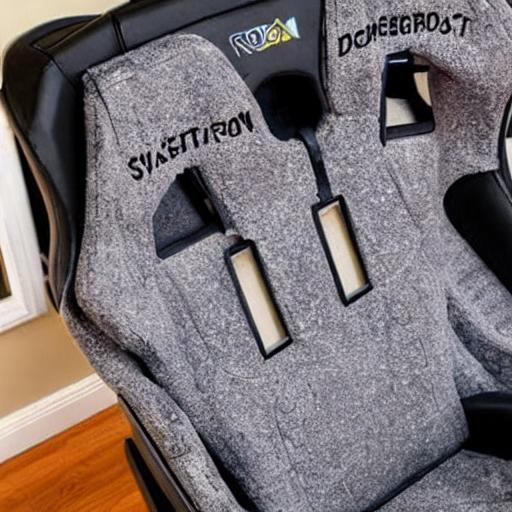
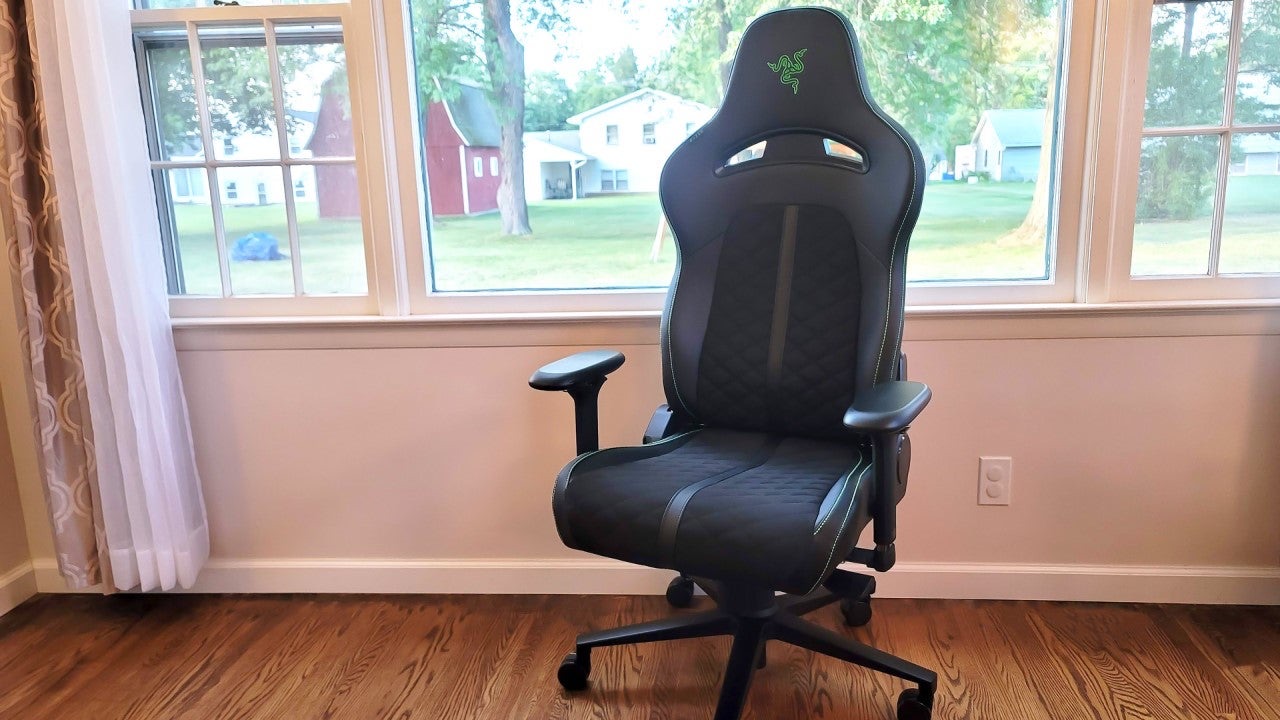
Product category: items_chair
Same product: no